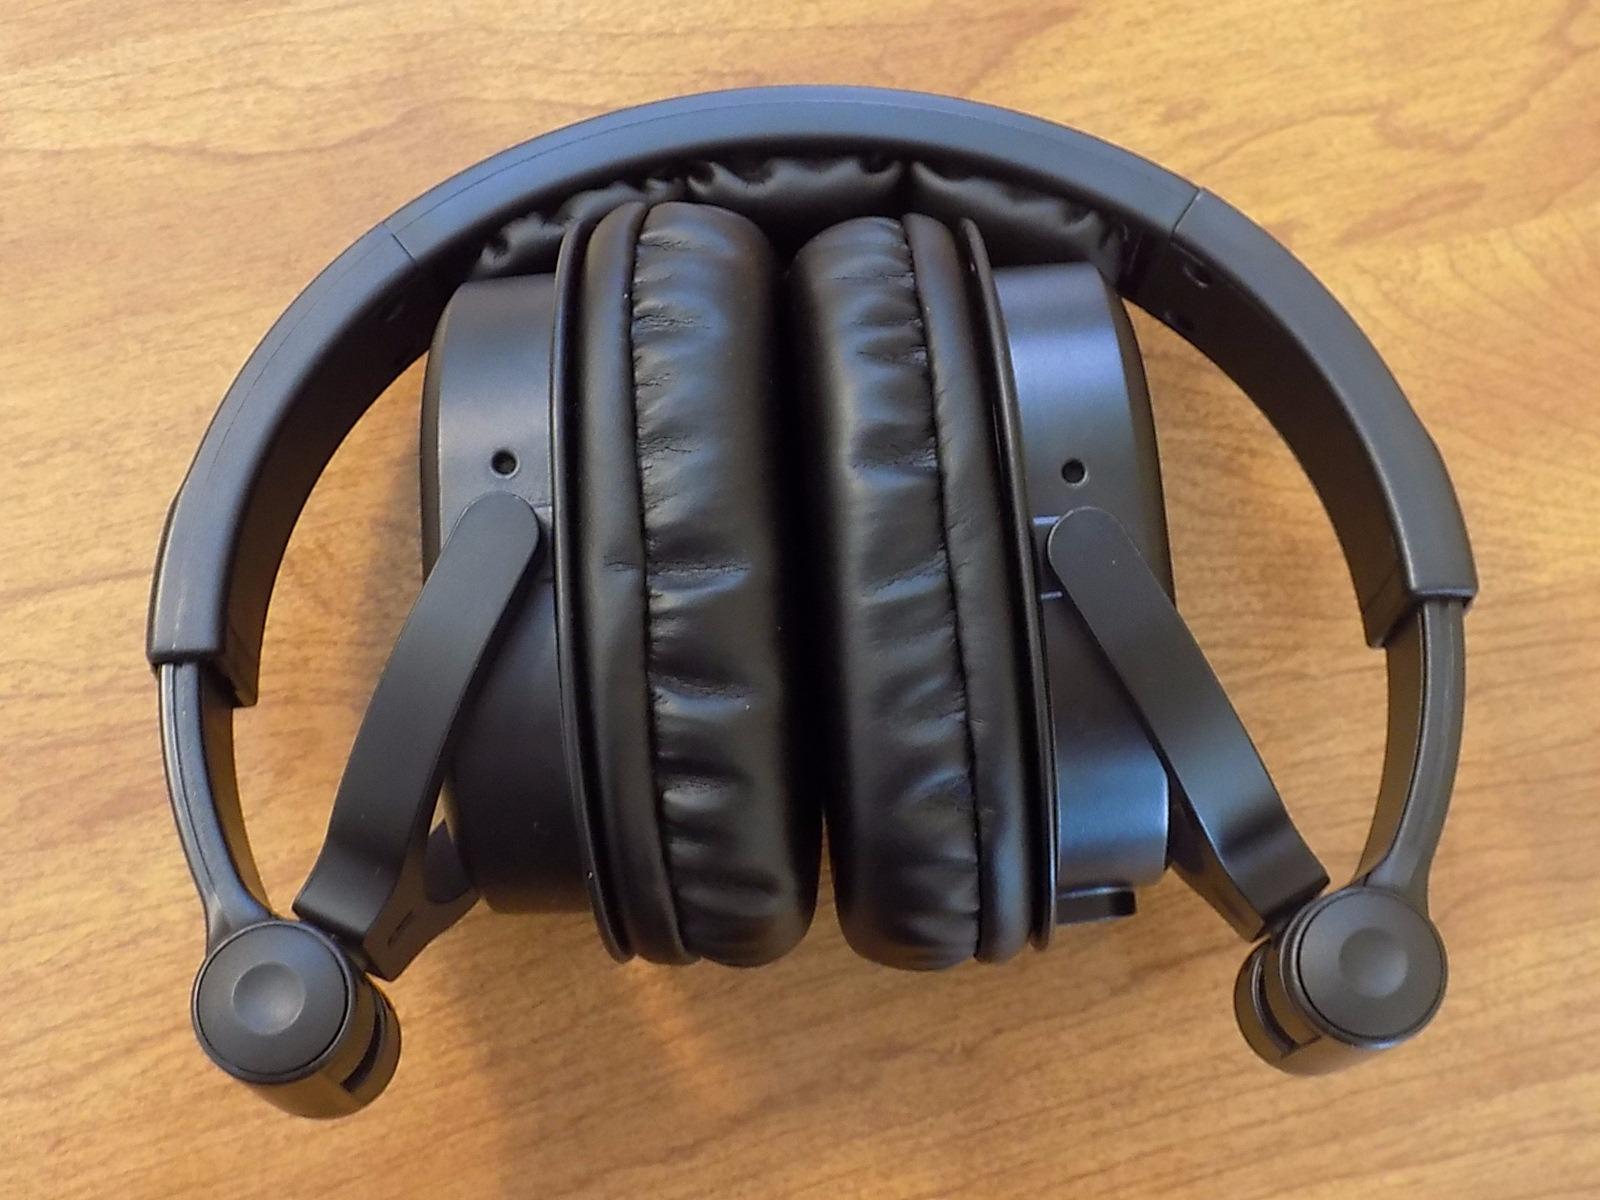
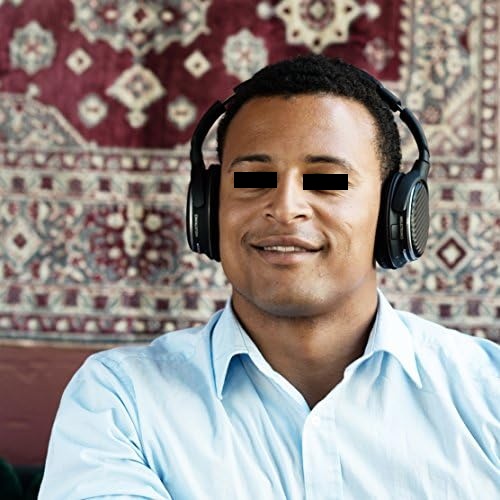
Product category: headphones
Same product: no